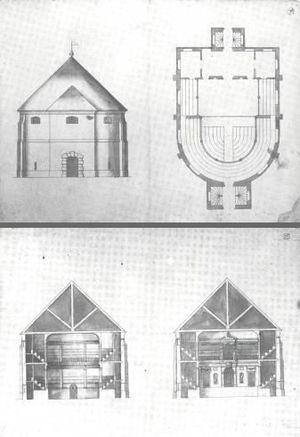
Le Cockpit Theatre était un théâtre londonien, qui fonctionna de 1616 jusqu'à environ 1665. Ce fut le premier théâtre à être bâti près de Drury Lane. Après avoir subi des dégâts en 1617 et avoir été restauré, il fut rebaptisé The Phoenix.